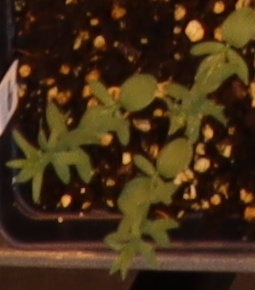
Label: Flax